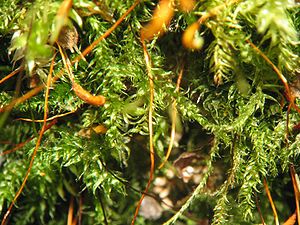
Herzogiella
Stubpølsekapsel Herzogiella seligeri
Herzogiella er en slægt af mosser med cirka ni arter, hvoraf to findes i Danmark. Slægten er opkaldt efter den tyske botaniker Theodor Herzog.